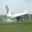
Label: airplane